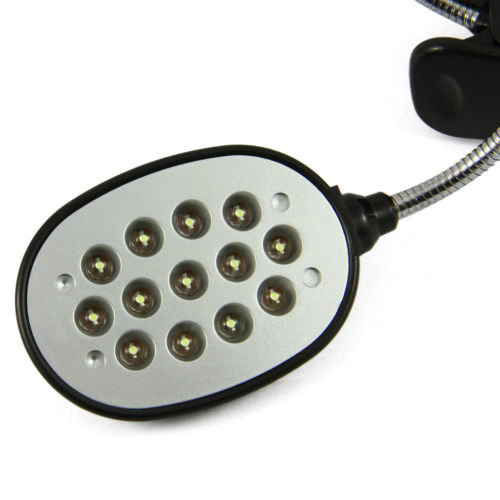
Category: lamp